Grand Theft Childhood

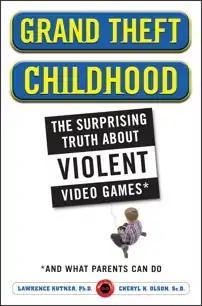

Grand Theft Childhood: The Surprising Truth About Violent Video Games and What Parents Can Do is a book by Lawrence Kutner and Cheryl K. Olson. Along with psychiatrist Eugene V. Beresin, Kutner and Olson are co-directors of the Harvard Medical School Center for Mental Health and Media, a division of the department of psychiatry at Massachusetts General Hospital.